Ismail al-Jazari

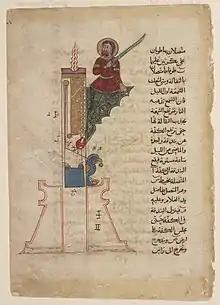
One of al-Jazari's candle clocks.

According to Donald Hill, al-Jazari constructed the most sophisticated candle clocks known to date. Hill described one of al-Jazari's candle clocks as follows: